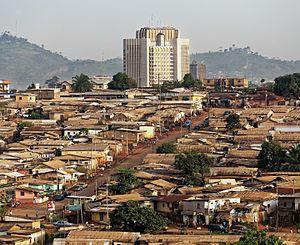
La Banque des Etats d'Afrique Centrale et le quartier environnant, Yaoundé, Cameroun.
La Banque des États de l'Afrique centrale est la principale institution monétaire de la Communauté économique et monétaire de l'Afrique centrale et la banque centrale commune aux six États qui la constituent. Créée le 22 novembre 1972 par les accords de coopération monétaire signés à Brazzaville, elle succède à la Banque centrale des états de l'Afrique équatoriale et du Cameroun. Elle siège à Yaoundé depuis janvier 1977.